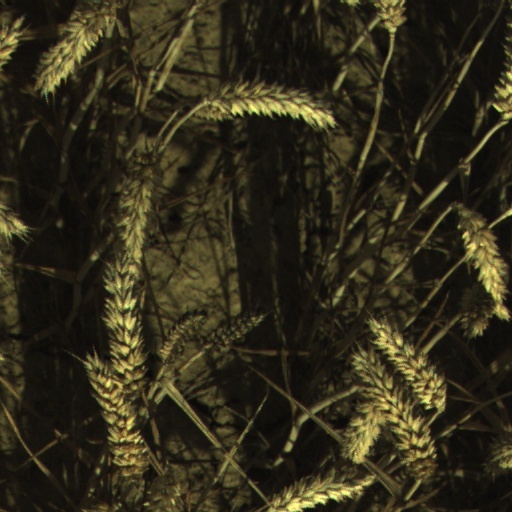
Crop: wheat